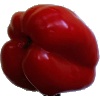
Label: Pepper Red 1